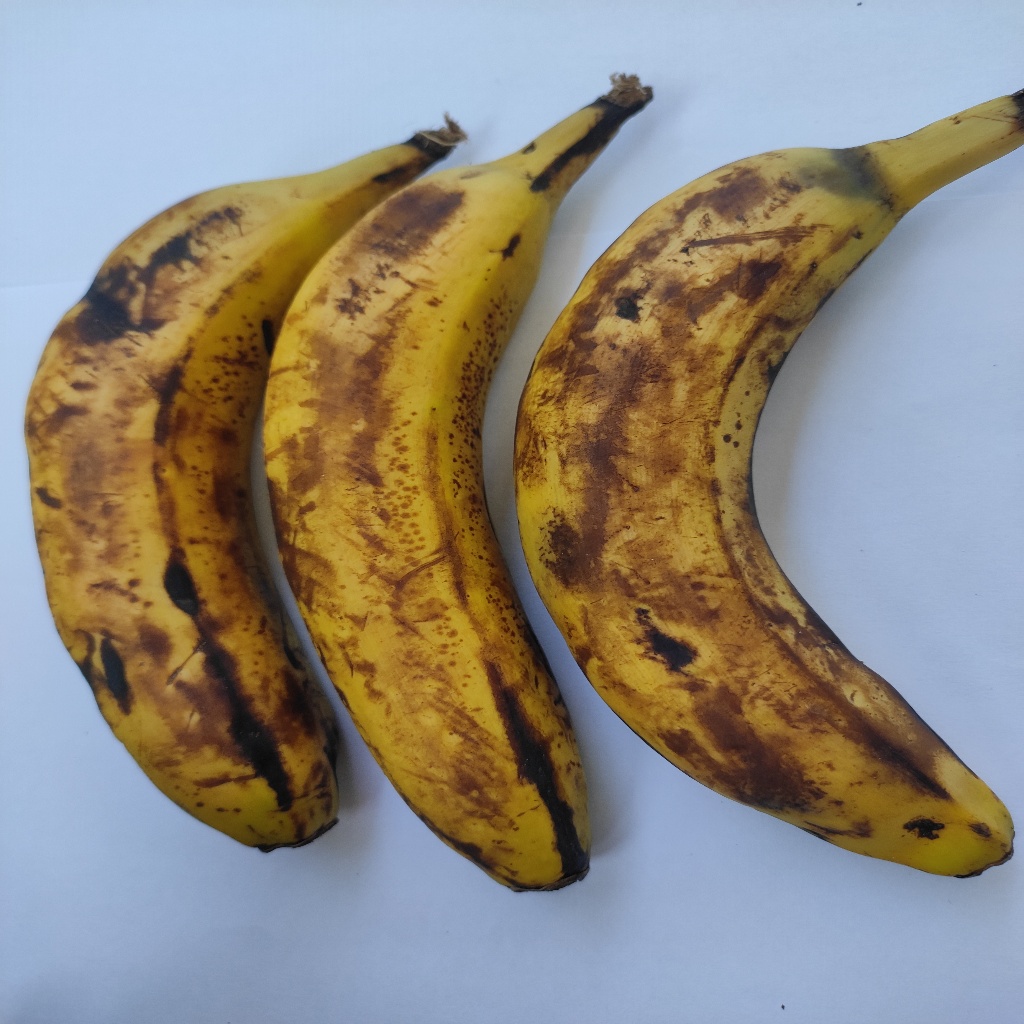
Crop: banana
Quality class: Defect